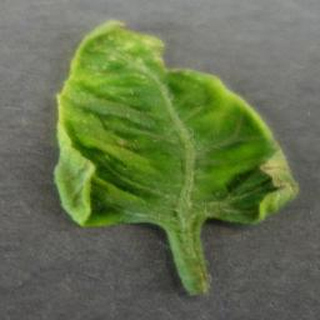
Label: tomato_yellow_leaf_curl_virus